Lost Boys (Peter Pan)

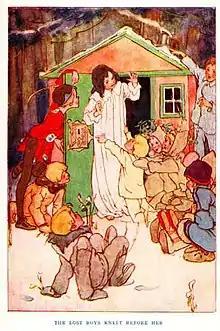
The Lost Boys and Peter Pan after building a house for Wendy. Illustration by Alice B. Woodward.

The Lost Boys are characters from J. M. Barrie's 1904 play "Peter Pan, or The Boy Who Wouldn't Grow Up" and later adaptations and extensions to the story. They are boys "who fall out of their prams when the nurse is looking the other way and if they are not claimed in seven days, they are sent far away to Neverland," where Peter Pan is their captain.